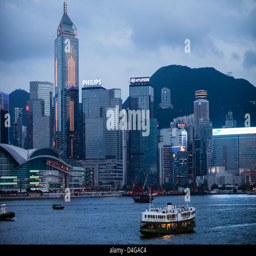
mass transportation system leaving with the skyline in the background